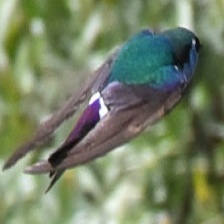
Species: VIOLET GREEN SWALLOW
Scientific name: TACHYCINETA THALASSINA